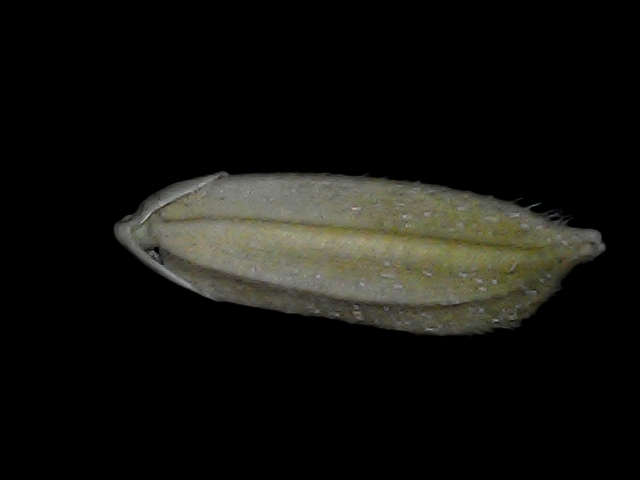
Rice variety: Bd93